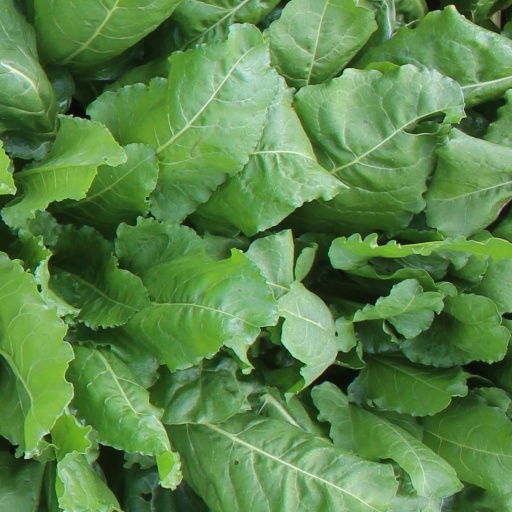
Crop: sugar beet